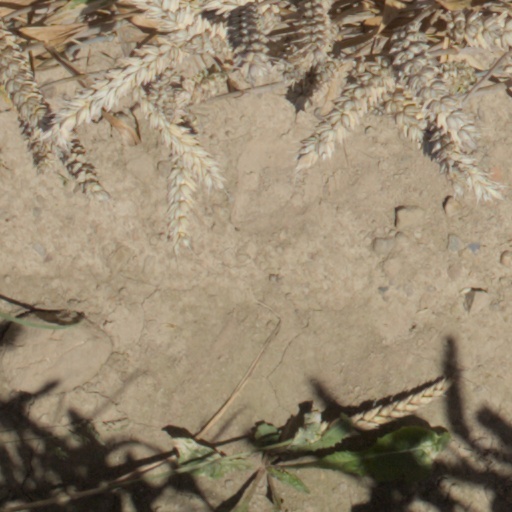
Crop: wheat